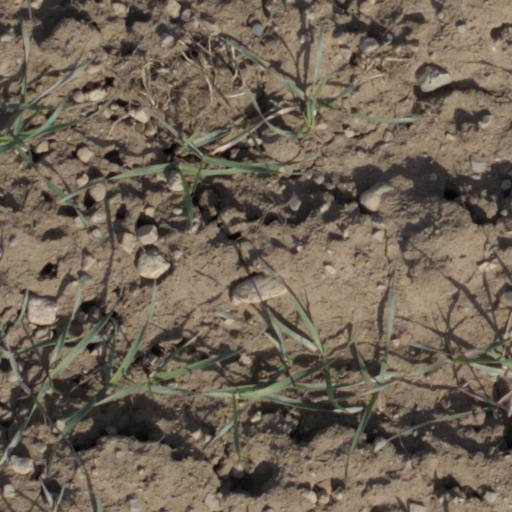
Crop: wheat